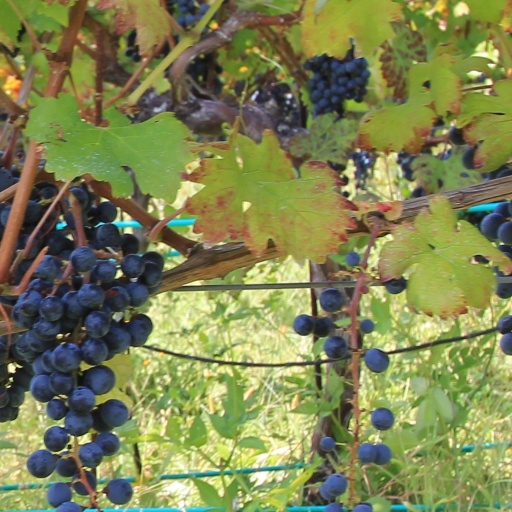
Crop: grape